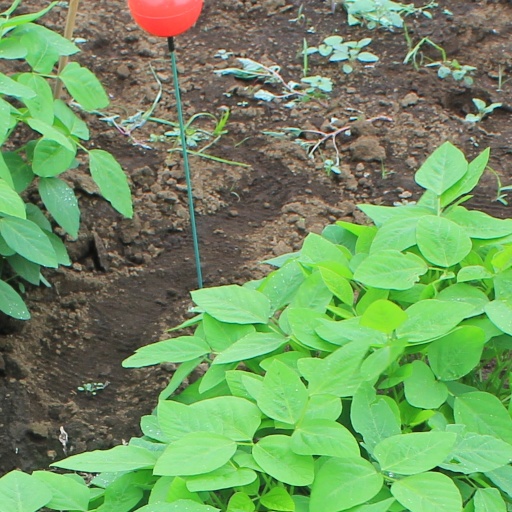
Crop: soybean